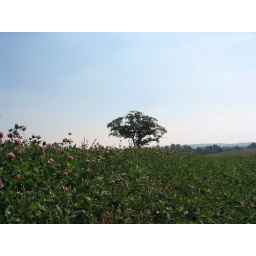
tree in field